Phantom of the Opera (1976 musical)

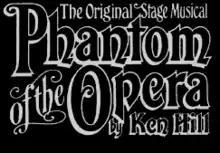
Logo

Phantom of the Opera is a musical with lyrics and a book by Ken Hill. It is based on the 1910 novel "The Phantom of the Opera" by Gaston Leroux. Hill wrote the original lyrics to the music of Giuseppe Verdi, Charles Gounod, Jacques Offenbach, Wolfgang Amadeus Mozart, Carl Maria von Weber, Gaetano Donizetti and Arrigo Boito. It premiered in Lancaster, Lancashire, England, in 1976, and had a West End production in 1991, and further international productions